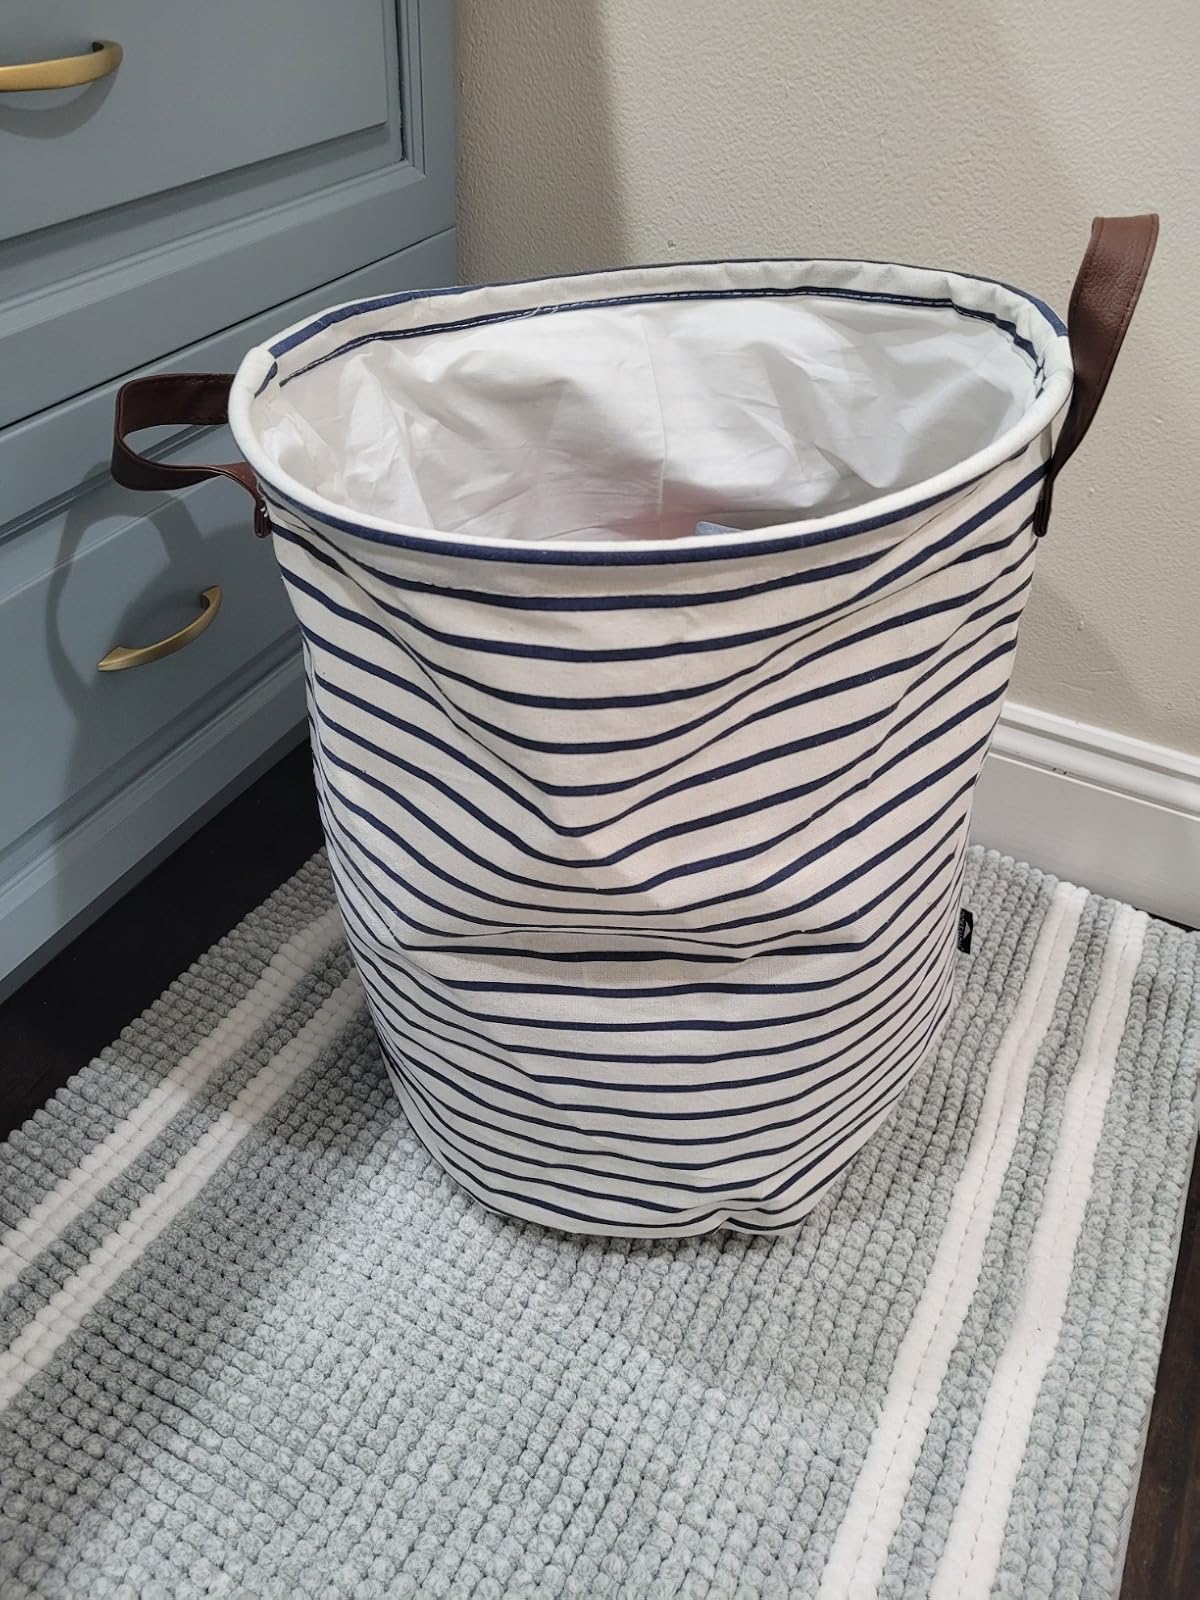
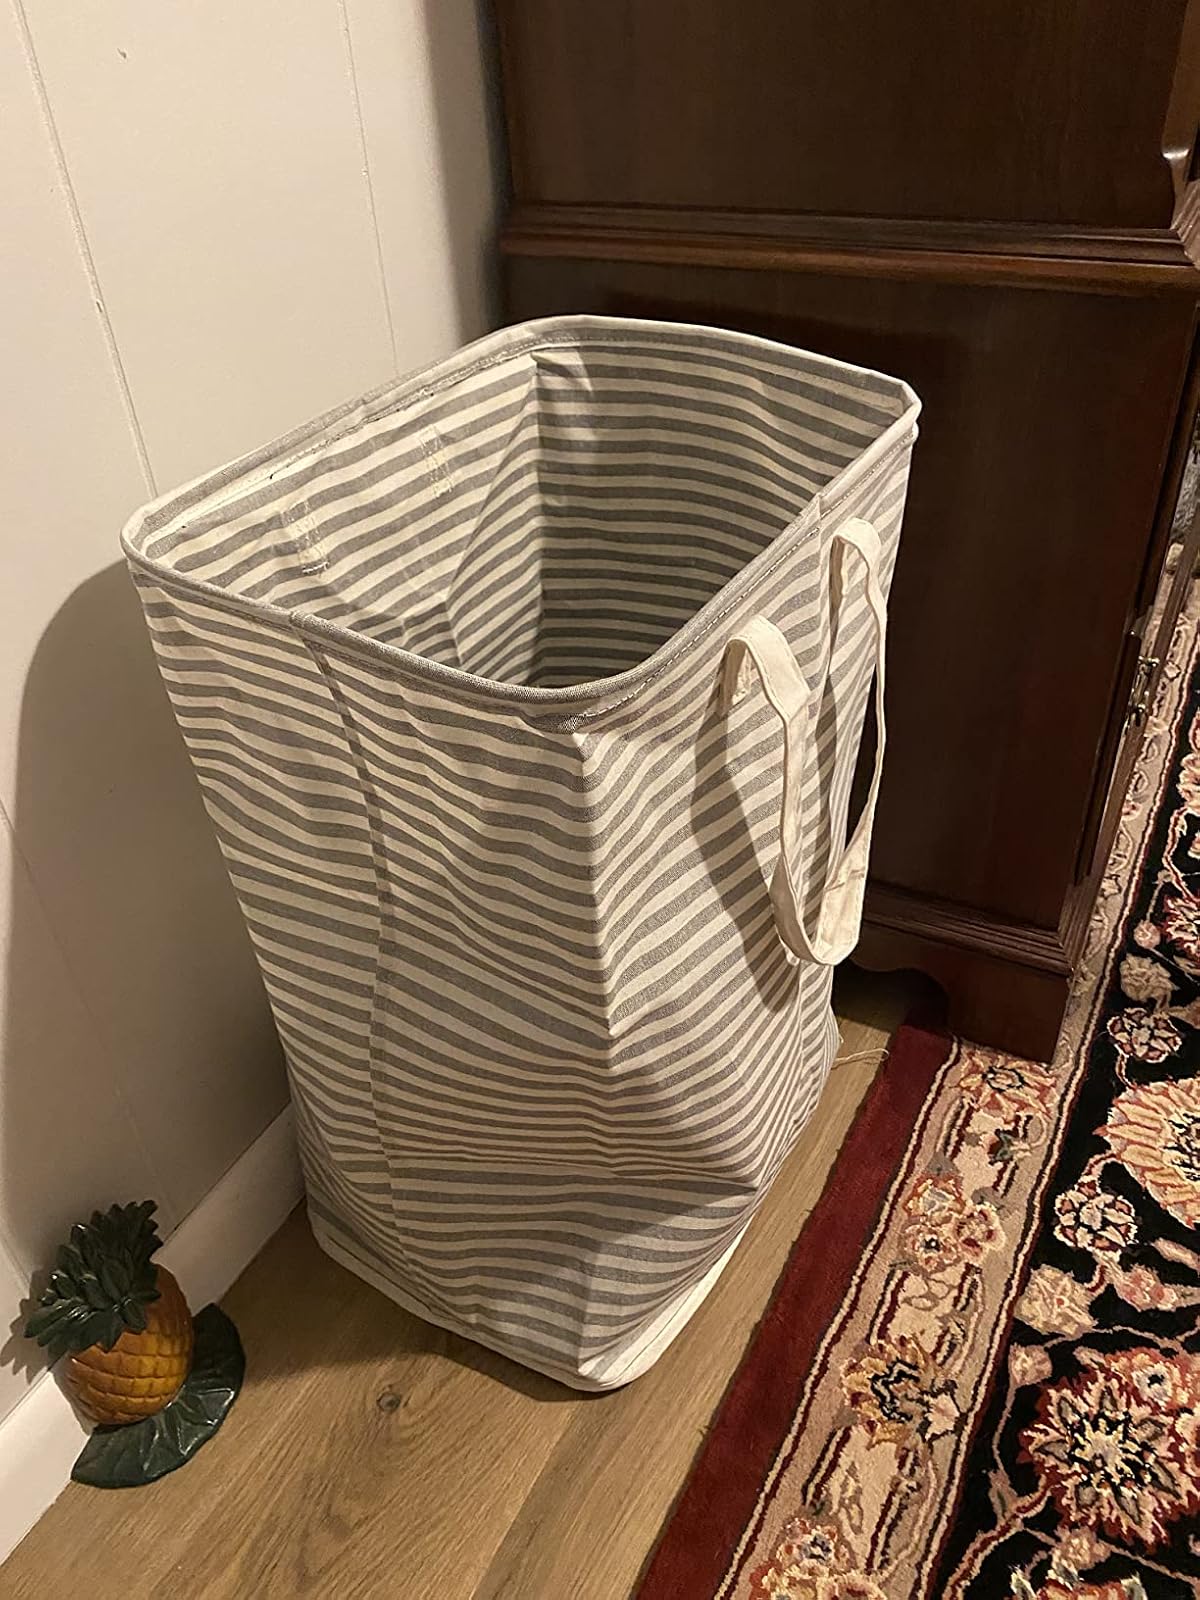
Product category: items_hamper
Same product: no